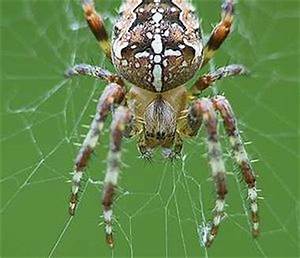
Label: spider